Ecological succession

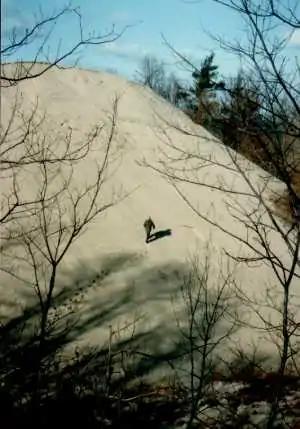
The Indiana Dunes on Lake Michigan, which stimulated Cowles' development of his theories of ecological succession

Between 1899 and 1910, Henry Chandler Cowles, at the University of Chicago, developed a more formal concept of succession. Inspired by studies of Danish dunes by Eugen Warming, Cowles studied vegetation development on sand dunes on the shores of Lake Michigan (the Indiana Dunes). He recognized that vegetation on dunes of different ages might be interpreted as different stages of a general trend of vegetation development on dunes (an approach to the study of vegetation change later termed space-for-time substitution, or chronosequence studies). He first published this work as a paper in the "Botanical Gazette" in 1899 ("The ecological relations of the vegetation of the sand dunes of Lake Michigan"). In this classic publication and subsequent papers, he formulated the idea of primary succession and the notion of a sere—a repeatable sequence of community changes specific to particular environmental circumstances.